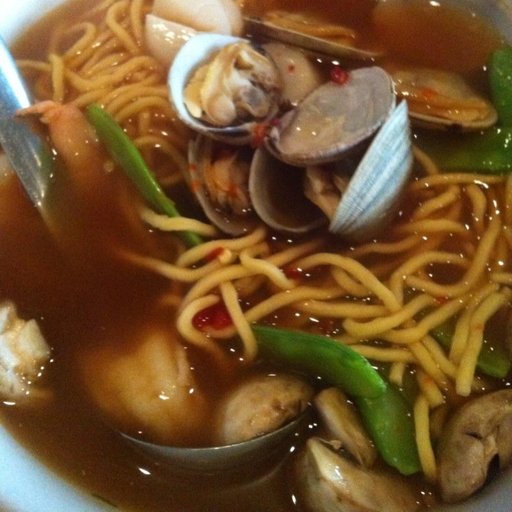
Label: hot_and_sour_soup